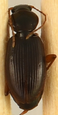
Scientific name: Synuchus impunctatus
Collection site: Bartlett Experimental Forest NEON (BART), plot BART_025